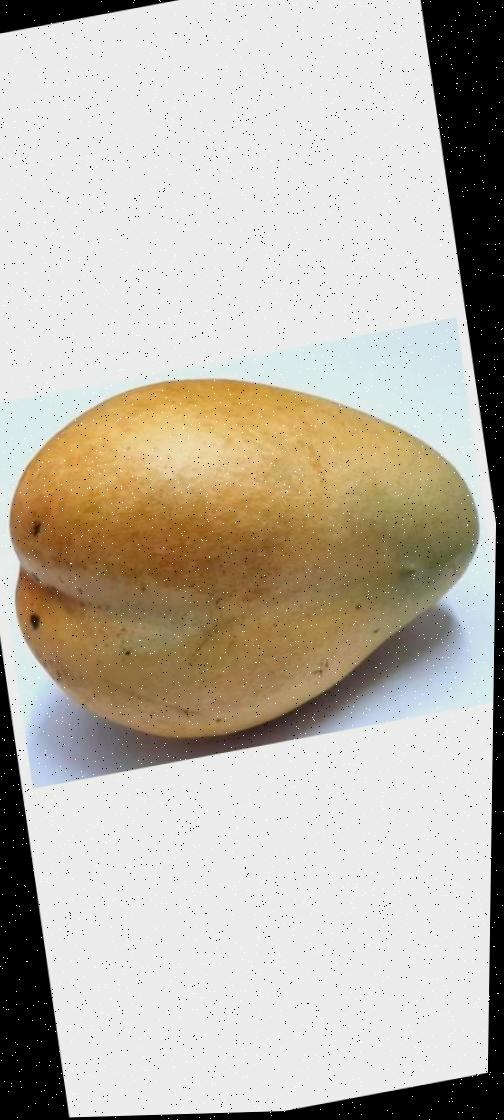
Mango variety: Bari-11